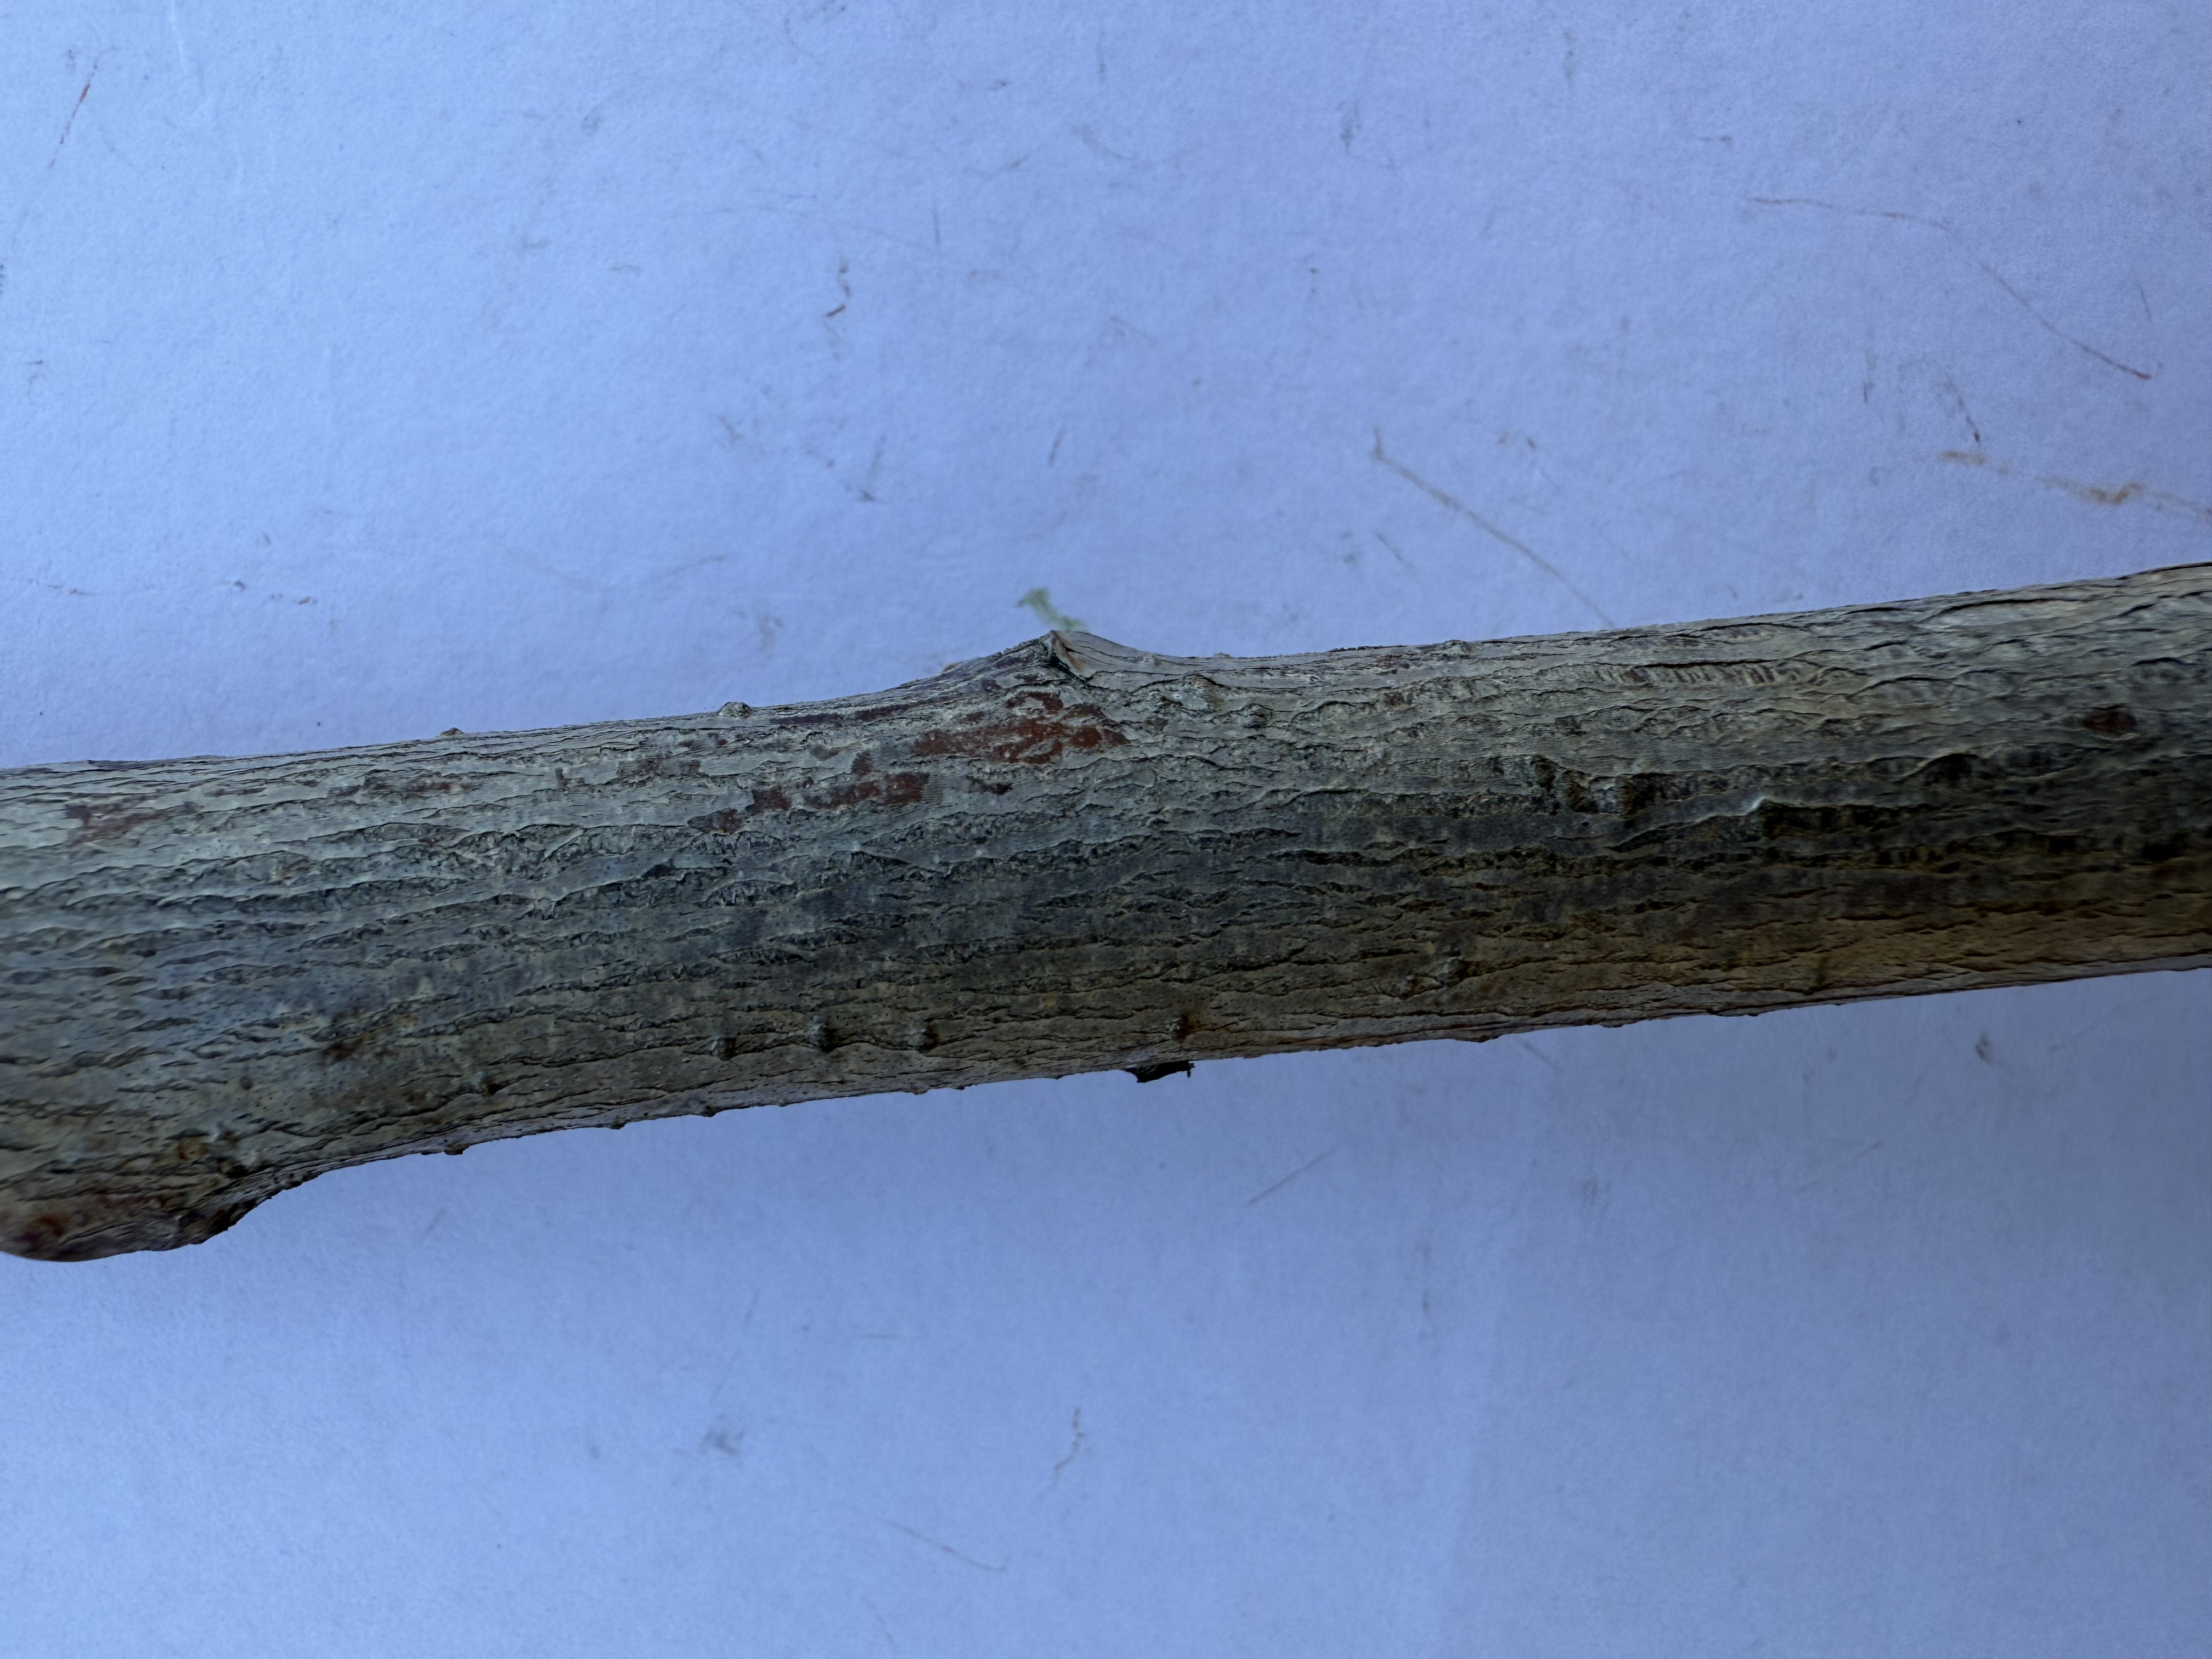
Variety: Hale Peach